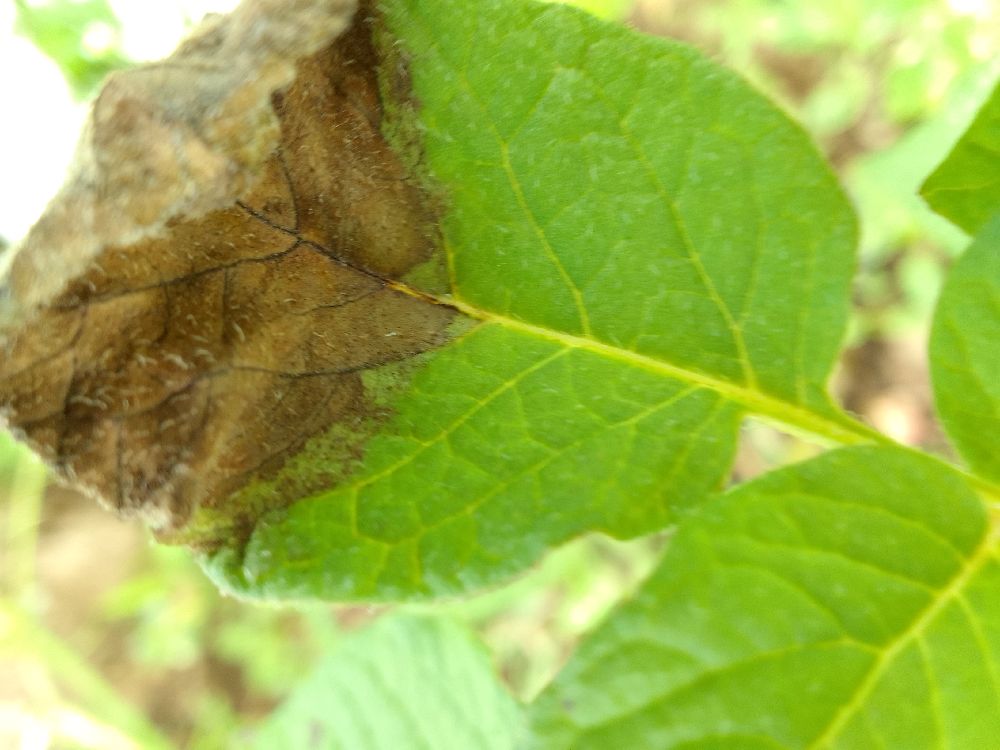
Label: Late blight